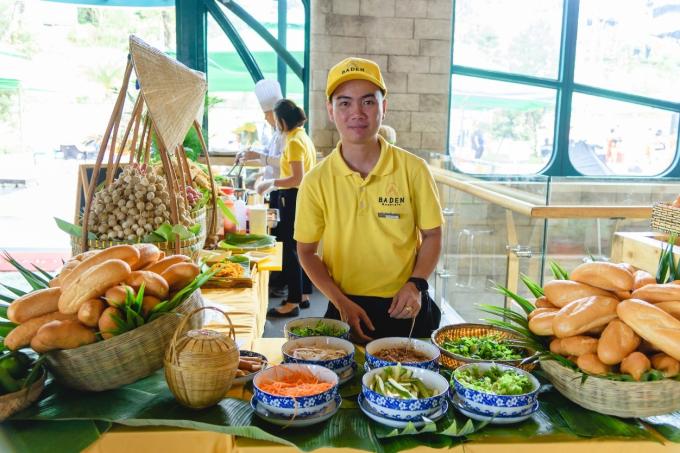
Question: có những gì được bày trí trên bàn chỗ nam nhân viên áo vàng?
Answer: các món ăn và bánh mì